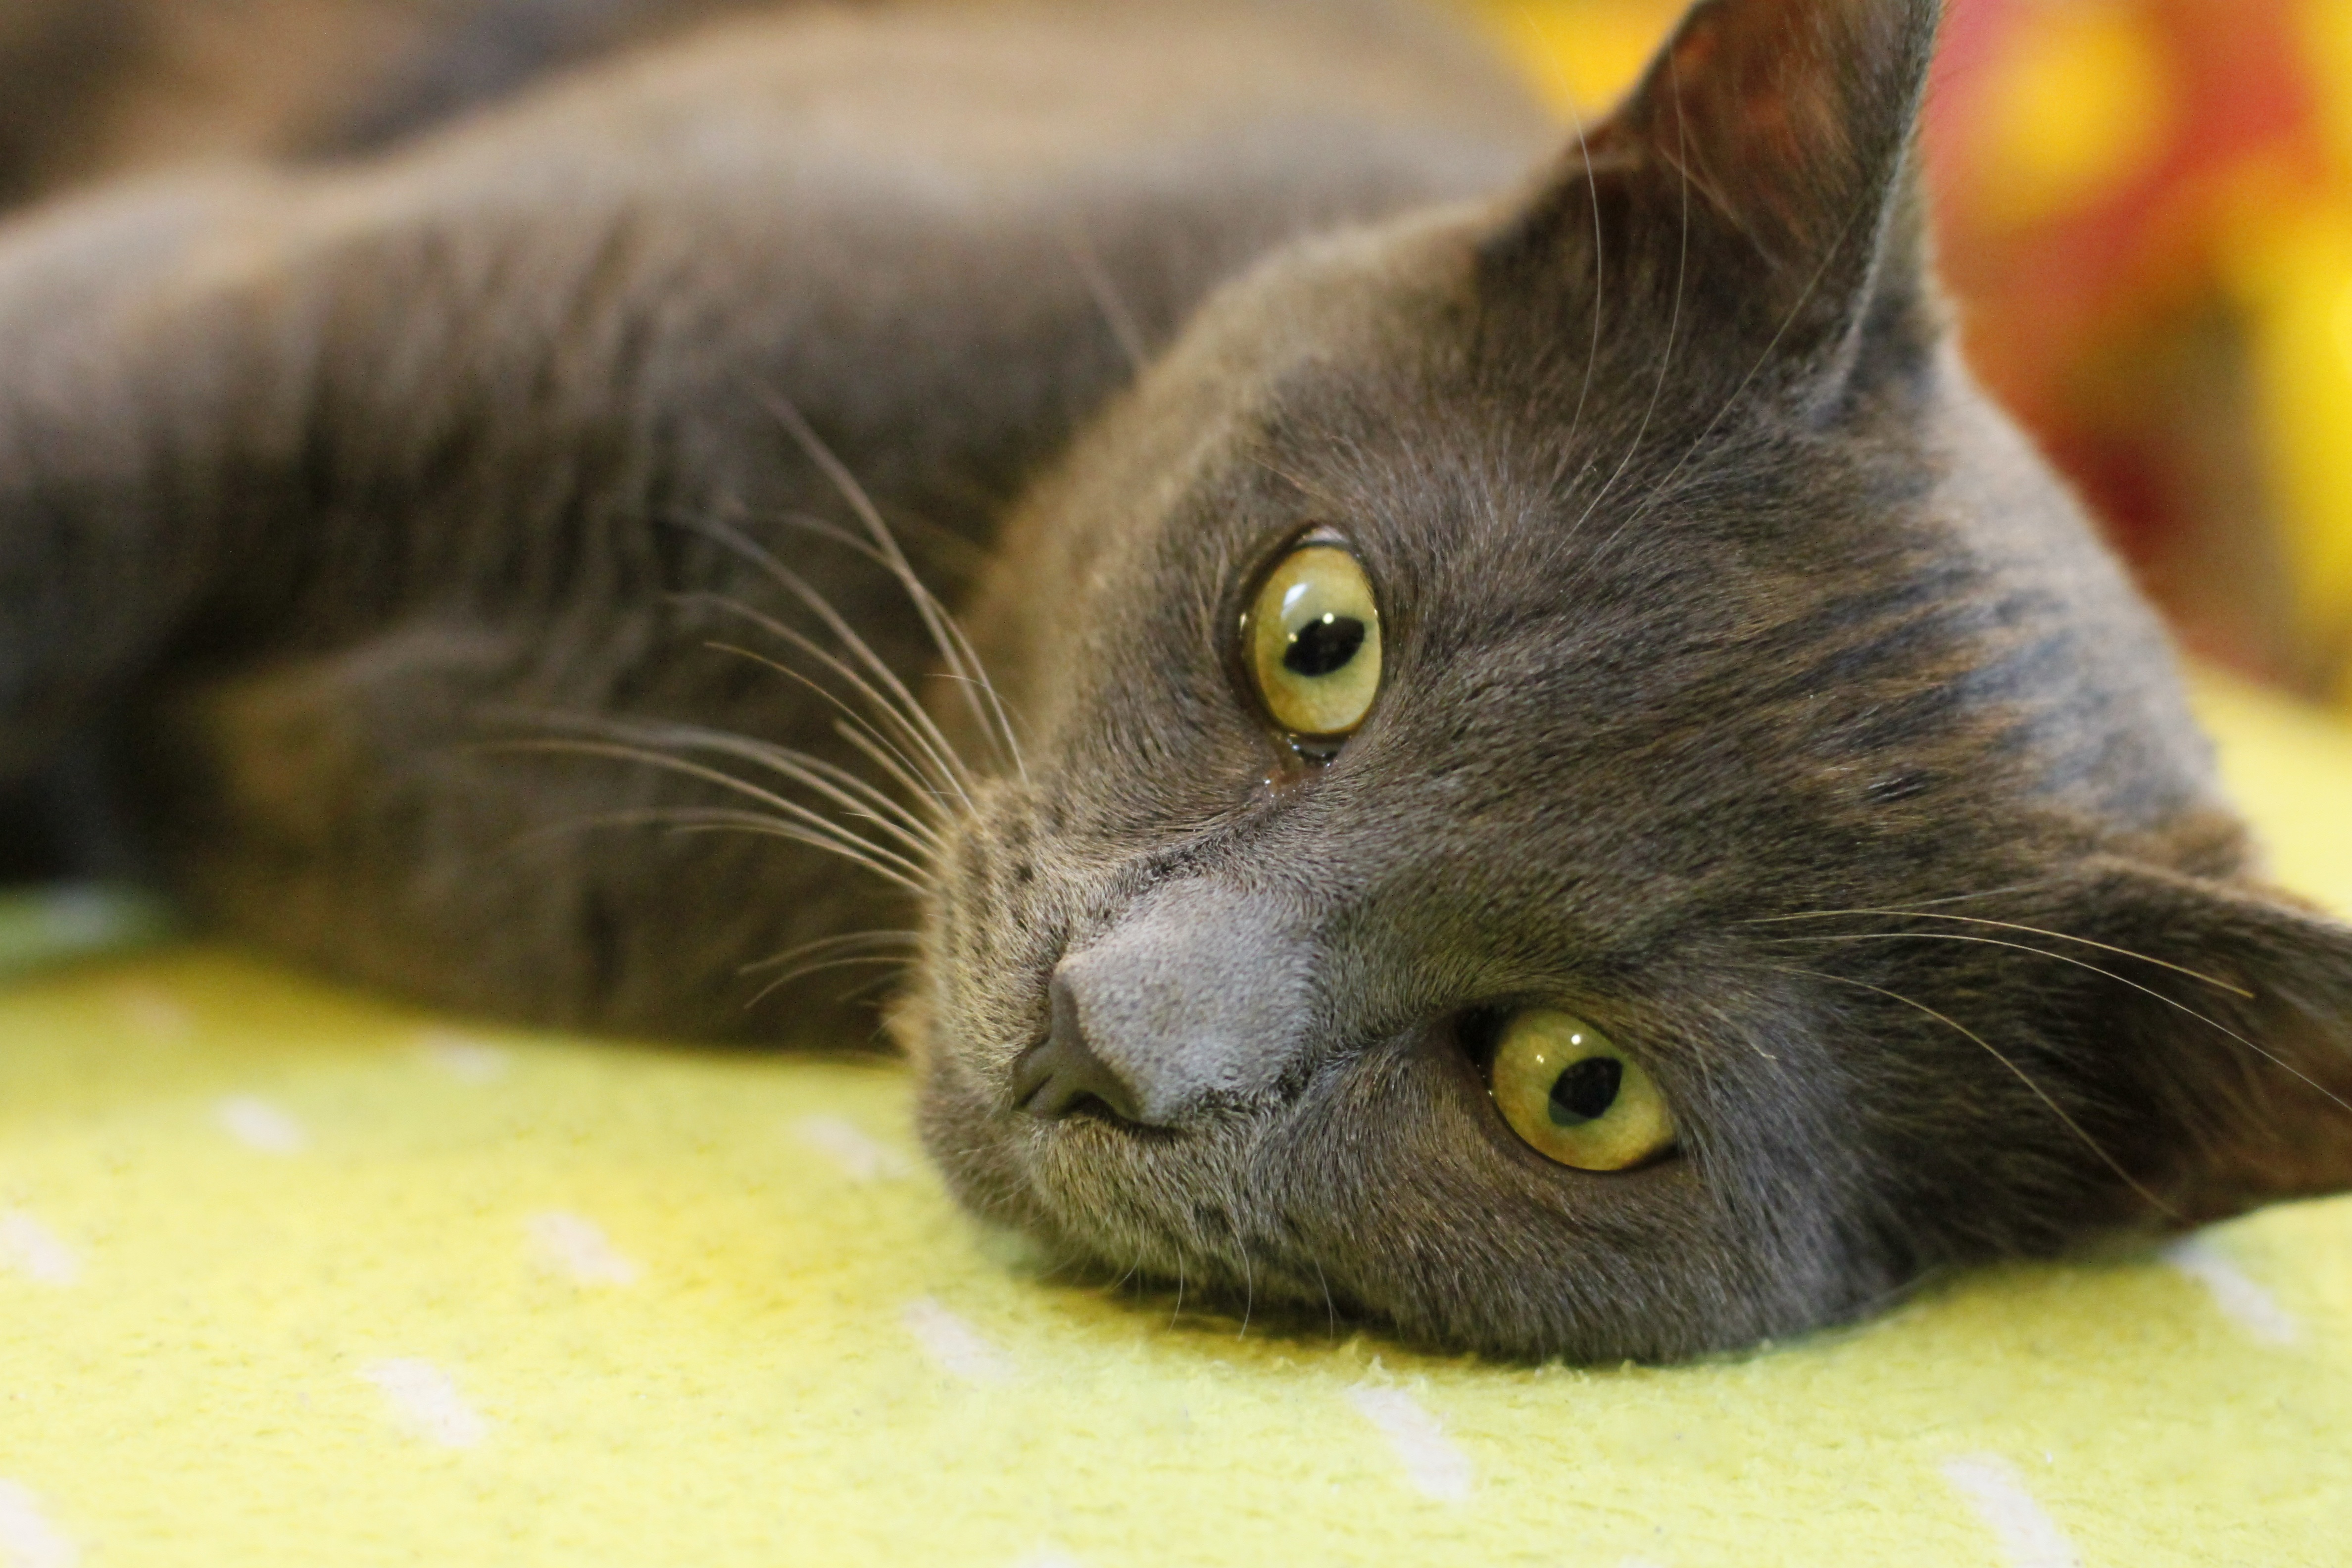
animal, cat, feline, mammal, black cat, fauna, close up, nose, whiskers, vertebrate, burmese, european shorthair, small to medium sized cats, cat like mammal, domestic short haired cat